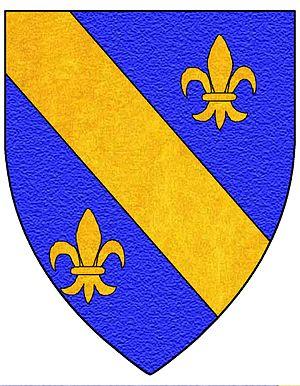
d'azur à la bande d'or accompagnée de deux fleurs de lys du même.
Jean-Baptiste de Valence, vicomte puis comte de Valence, dit général Valence, né le 22 septembre 1757 à Agen, mort le 4 février 1822 à Paris, est un général français de la Révolution et de l’Empire.